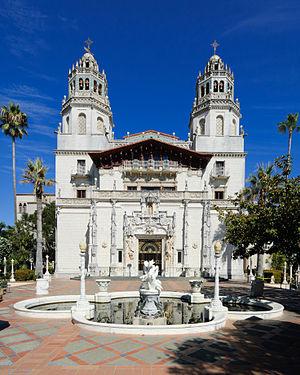
Hearst Castle était le domaine somptueux du magnat de la presse William Randolph Hearst, situé à San Simeon, dans le comté de San Luis Obispo, sur la côte centrale de Californie, entre Los Angeles et San Francisco.